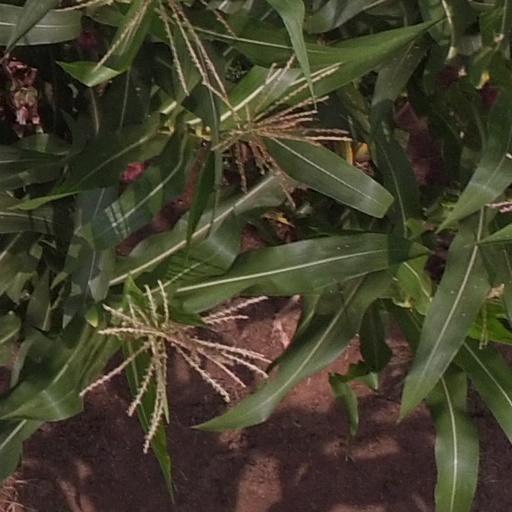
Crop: maize; corn